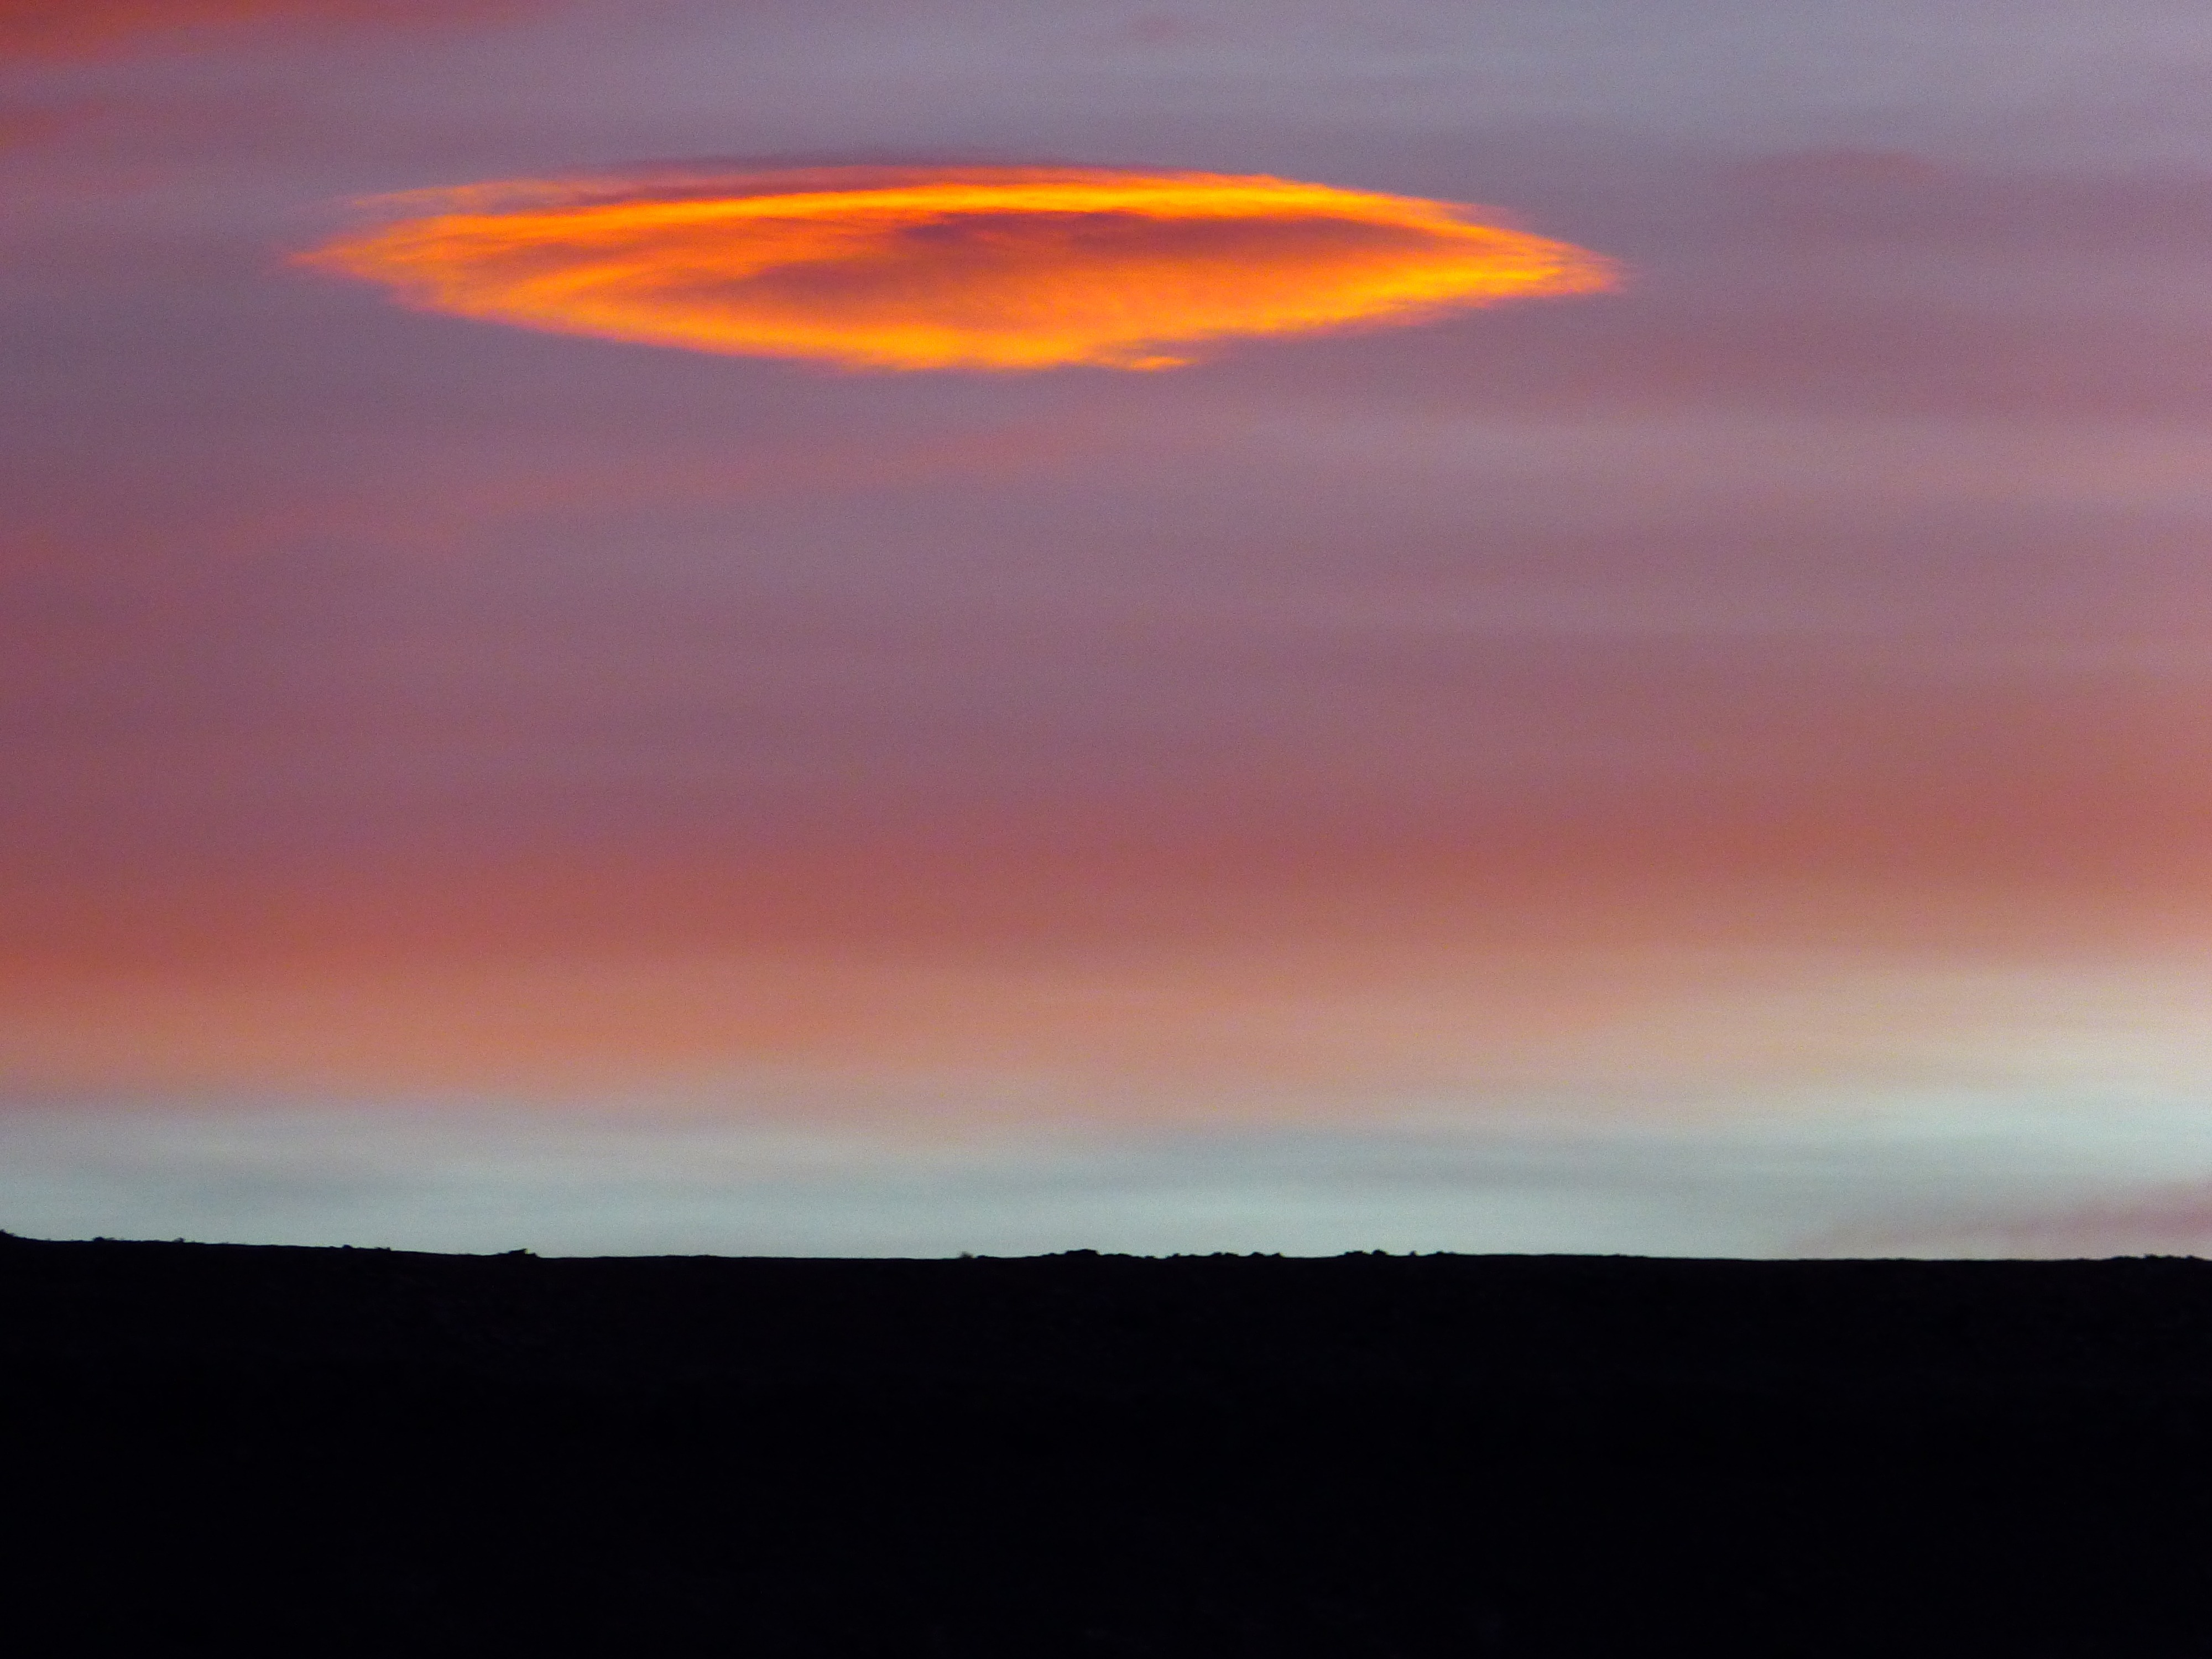
horizon, cloud, sky, sun, sunrise, sunset, sunlight, dawn, atmosphere, dusk, evening, orange, reflection, red, mood, afterglow, astronomical object, meteorological phenomenon, atmosphere of earth, red sky at morning, linsenf rmig